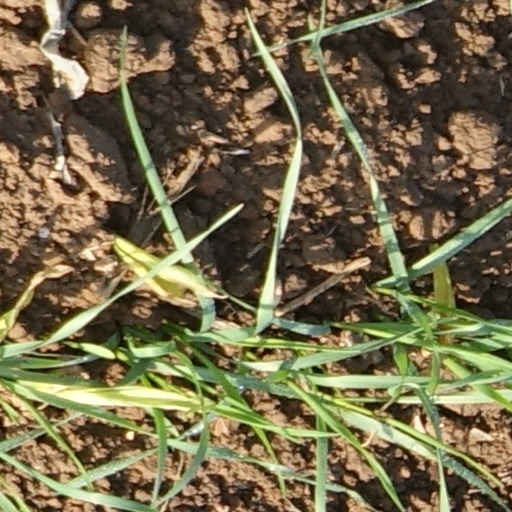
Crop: wheat